The Student Prince (restaurant)

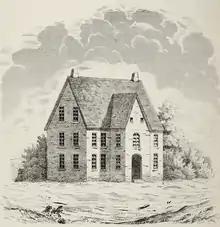
Likeness of the "Old Fort" seen on historical plaques by the restaurant, and on the city seal today

The restaurant today stands on the site of John Pynchon's former estate, known as the "Old Fort", which was the first brick building when it was constructed in 1660, and the only building to survive the Siege of Springfield during King Philip's War. Traditional accounts of Springfield history say that the first city and county records were kept "in the chamber over the porch", and that Commissioner John Pynchon, and associates Elizur Holyoke, and Deacon Samuel Chapin held their court in the parlor before audiences of townsfolk. Toward midnight on a night in October 1675, every room of the house was filled with Springfield's men, women, and children as tribesmen burned every other dwelling to the ground; until the end of the siege it remained the only safehouse in the settlement. Following the rebuilding of Springfield, the homestead, with walls described as more than one foot thick, remained in the Pynchon family until it was razed in 1831 for a "more modern edifice". Today both in the main entrance and at the exterior of the restaurant historical plaques mark the site, and it was for this structure that the establishment lends half of its name, "The Fort Restaurant".